Persian cat

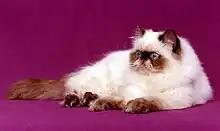
The Himalayan or Colourpoint Longhair was created by crossing the Persian with the Siamese. This crossing also introduced the chocolate and lilac colours into solid colored Persians.

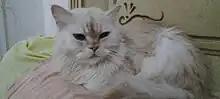
A bi-color Persian cat.

While the looks of the Persians changed, the Persian Breed Council's standard for the Persians remained the same. The Persian breed standard is, by its nature, somewhat open-ended and focused on a rounded head, large, wide-spaced round eyes with the top of the nose in alignment with the bottom of the eyes. The standard calls for a short, cobby body with short, well-boned legs, a broad chest, and a round appearance, everything about the ideal Persian cat being "round". It was not until the late 1980s that standards were changed to limit the development of the extreme appearance. In 2004, the statement that muzzles should not be overly pronounced was added to the breed standard. The standards were altered yet again in 2007, this time to reflect the flat face, and it now states that the forehead, nose, and chin should be in vertical alignment.